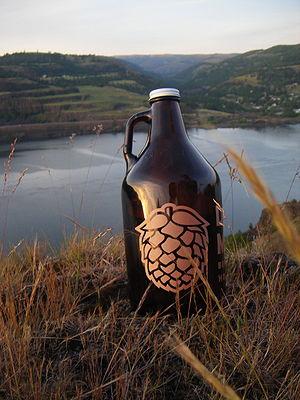
Une bouteille à bière est une bouteille spécialement adaptée afin de contenir de la bière, c'est-à-dire, une boisson hautement gazéifiée, fermentant encore souvent en bouteille, fragile à l'exposition à la lumière, et nécessitant diverses tailles de contenance afin de s'adapter aux profils de consommation. Depuis le XVIᵉ siècle, on use de bouteilles en verre épais et foncé à cette fin, bien que la céramique ait longtemps dominé et qu'aujourd'hui, le plastique ou l'aluminium la remplace de plus en plus. Le choix d'un type de bouteille est donc crucial pour la conservation, le transport et la commercialisation de la bière. Depuis le XXᵉ siècle, ces bouteilles sont aussi prisées afin de pouvoir être lavées et réutilisées.